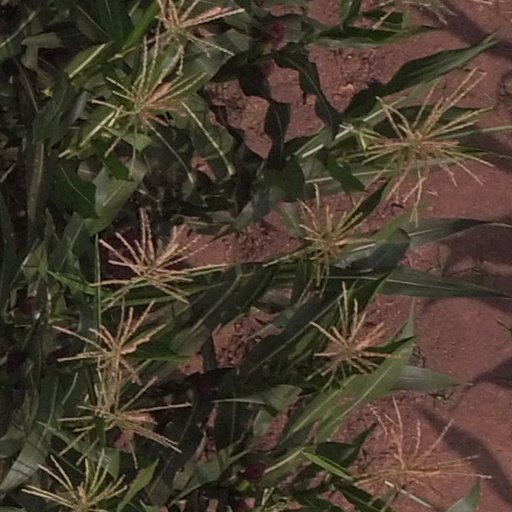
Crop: maize; corn